Royal Danish Nautical Charts Archive

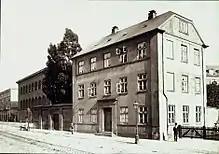
The Royalm Naval Charts Archives' old building in Holmens Kanal

The Royal Danish Nautical Charts Archive was a Danish Navy department, responsible for making accurate nautical charts for the Danish government, primary the Navy, for nearly 200 years. Its former building at Toldbodvej, now Esplanaden, was also the first home of the Danish Meteorological Institute. The building was used as an extension office for Maersk Group services, but is being renovated and will soon house the Maersk Foundation offices.